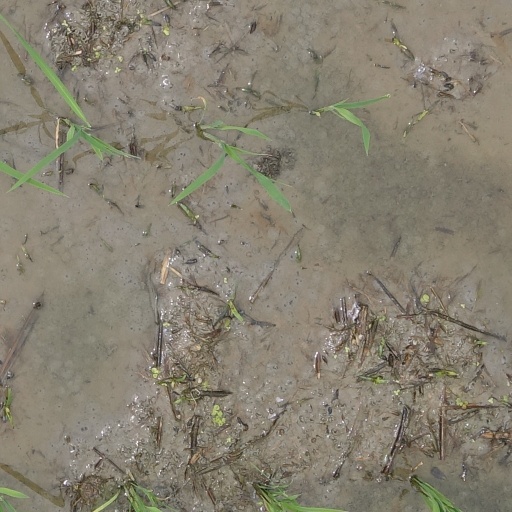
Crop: rice